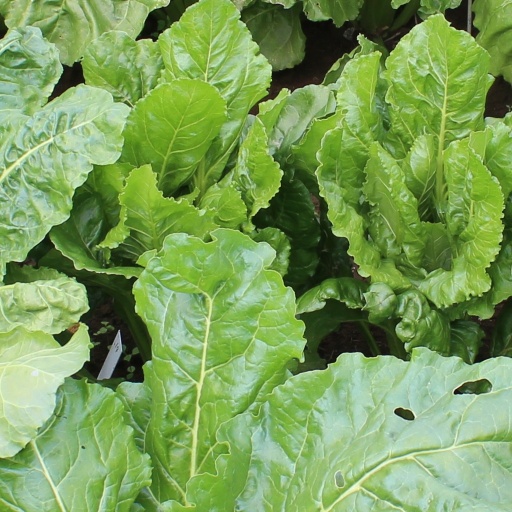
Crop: sugar beet